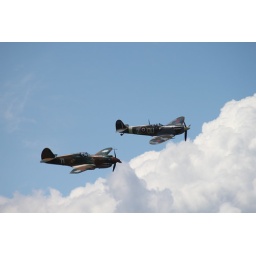
Flying Heritage Collection Fly Day May 22 2010 - Paul Allen's vintage airplane museum, many in flying order